Frere Hall

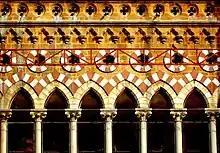
The exteriors feature Gothic-style quatrefoils above Venetian style arches.

Frere Hall was built in the Venetian-Gothic style that also blends elements of British and local architecture. The building features multiple pointed arches, ribbed vaults, quatrefoils, and flying buttresses. Carving on the walls and beautifully articulated mosaic designs are visible on multiple walls and pillars.